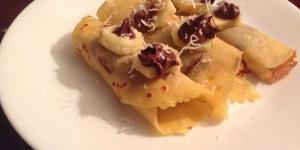
crepes de platano y nutella